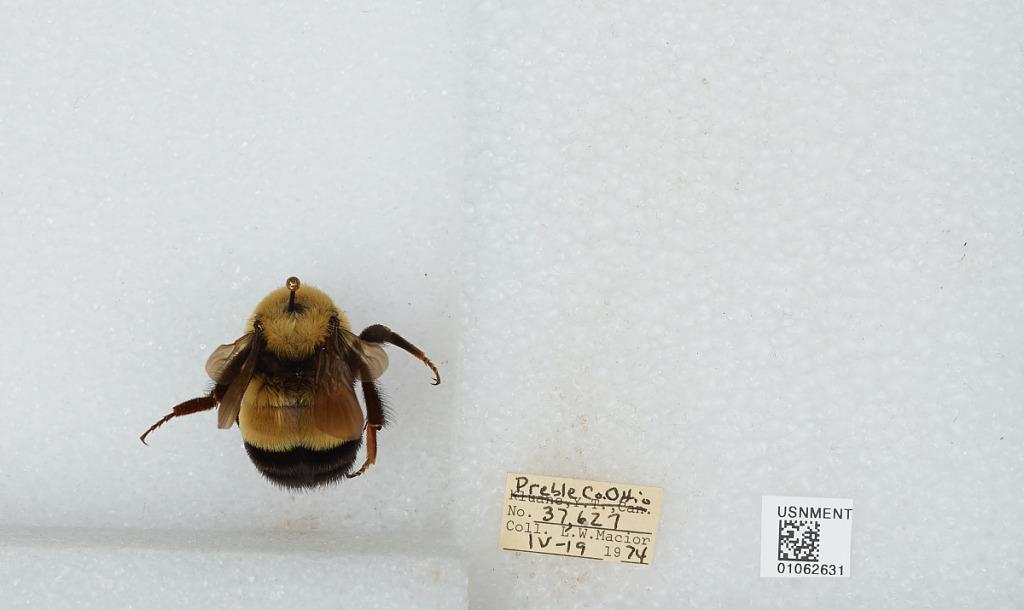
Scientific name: Bombus (Bombus) affinis Cresson
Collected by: L. Macior
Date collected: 1974-4-19
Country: United States
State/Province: Ohio
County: Preble
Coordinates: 39.7778, -84.6897